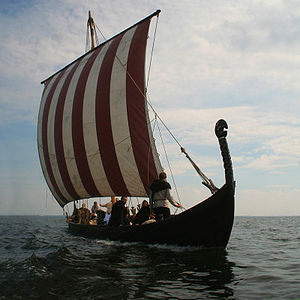
Sebbe Als
Sebbe Als for fuldt sejl, september 2006.
Sebbe Als er en replica af et vikingeskib, Skuldelev vrag nr. 5. Hun er Danmarks ældste 'femmer'.